Viking Way

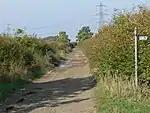
Sewstern Lane west of Allington

It runs parallel to the A607 to the west of Bracebridge Heath and through Waddington, Harmston, Coleby, Boothby Graffoe, Navenby and Wellingore along the Lincoln Cliff, then follows the old Ermine Street, crossing the A607. Near "High Dyke Farm", just north of the A17 it meets the boundary of South Kesteven and North Kesteven, west of RAF Cranwell. At "Byard's Leap" it crosses the A17 and follows the B6403 towards Ancaster along the South Kesteven boundary (which continues to just north of Ancaster). It heads west and enters South Kesteven. It meets the A607 again at Carlton Scroop, then crosses the River Witham and passes through Marston and Long Bennington. It was extended to Long Bennington in 1997 to allow walkers to cross the A1 on a road bridge, as previously they were obliged to cross the road directly, near Foston. It no longer goes through Allington, and crosses the A52 near Sedgebrook and a level crossing over the Nottingham to Grantham Line. It then follows what used to be called "Sewstern Lane" and meets the Lincolnshire – Leicestershire boundary near Harston which it follows and crosses the A607.